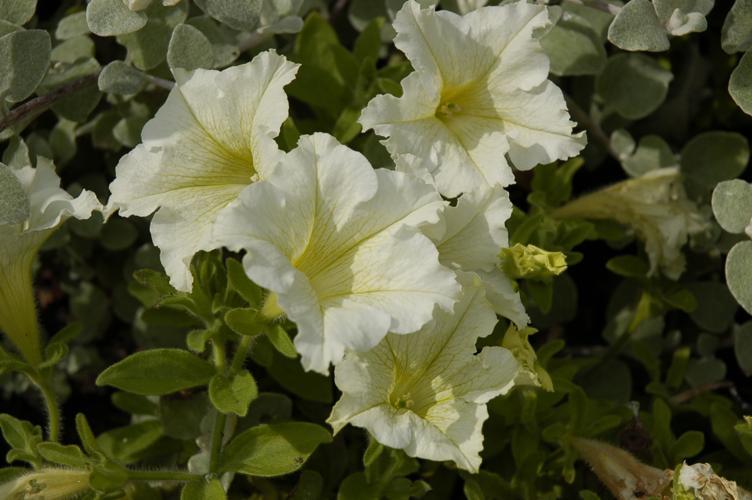
Label: petunia